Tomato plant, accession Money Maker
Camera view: tilt-top (135 deg); turntable rotation: 150 degrees
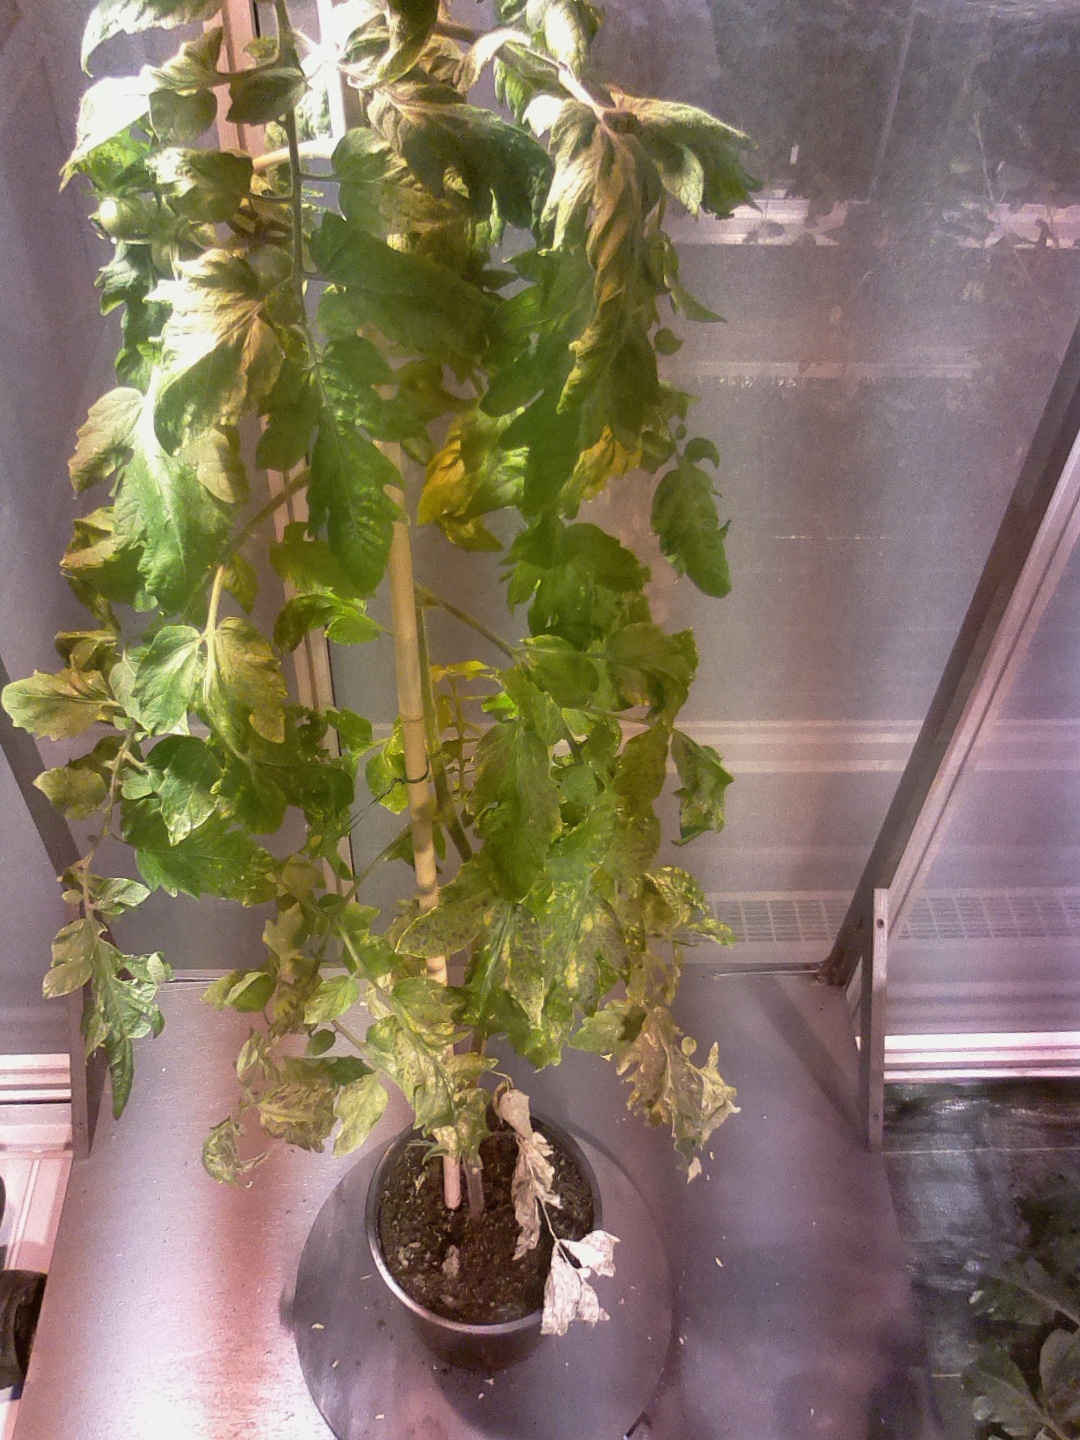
BBCH growth stage 72: 20%-30% of final fruit size